Beaver Island (Lake Michigan)

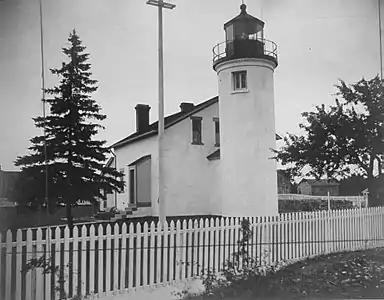
St. James Light in Beaver Island Harbor, pre-WWII

The Beaver Island Boat Company operates seasonal ferry service between Charlevoix and Beaver Island. Daily sailings run from May through September, with a reduced schedule from October to mid-December. Service is suspended from January through March due to ice and weather conditions. The trip across Lake Michigan takes approximately two hours, depending on weather. The company operates two vessels: the "Emerald Isle", built in 1997, and the "Beaver Islander", in service for over 60 years. Vehicle capacity is limited aboard the ferry, and advance reservations are required.